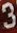
Number: 3